Embrujada

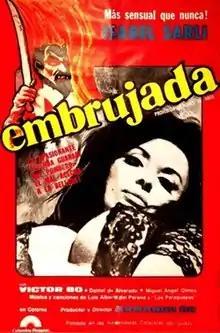
Theatrical release poster

Embrujada is a 1976 Argentine sexploitation horror film directed by Armando Bó and Egídio Eccio.